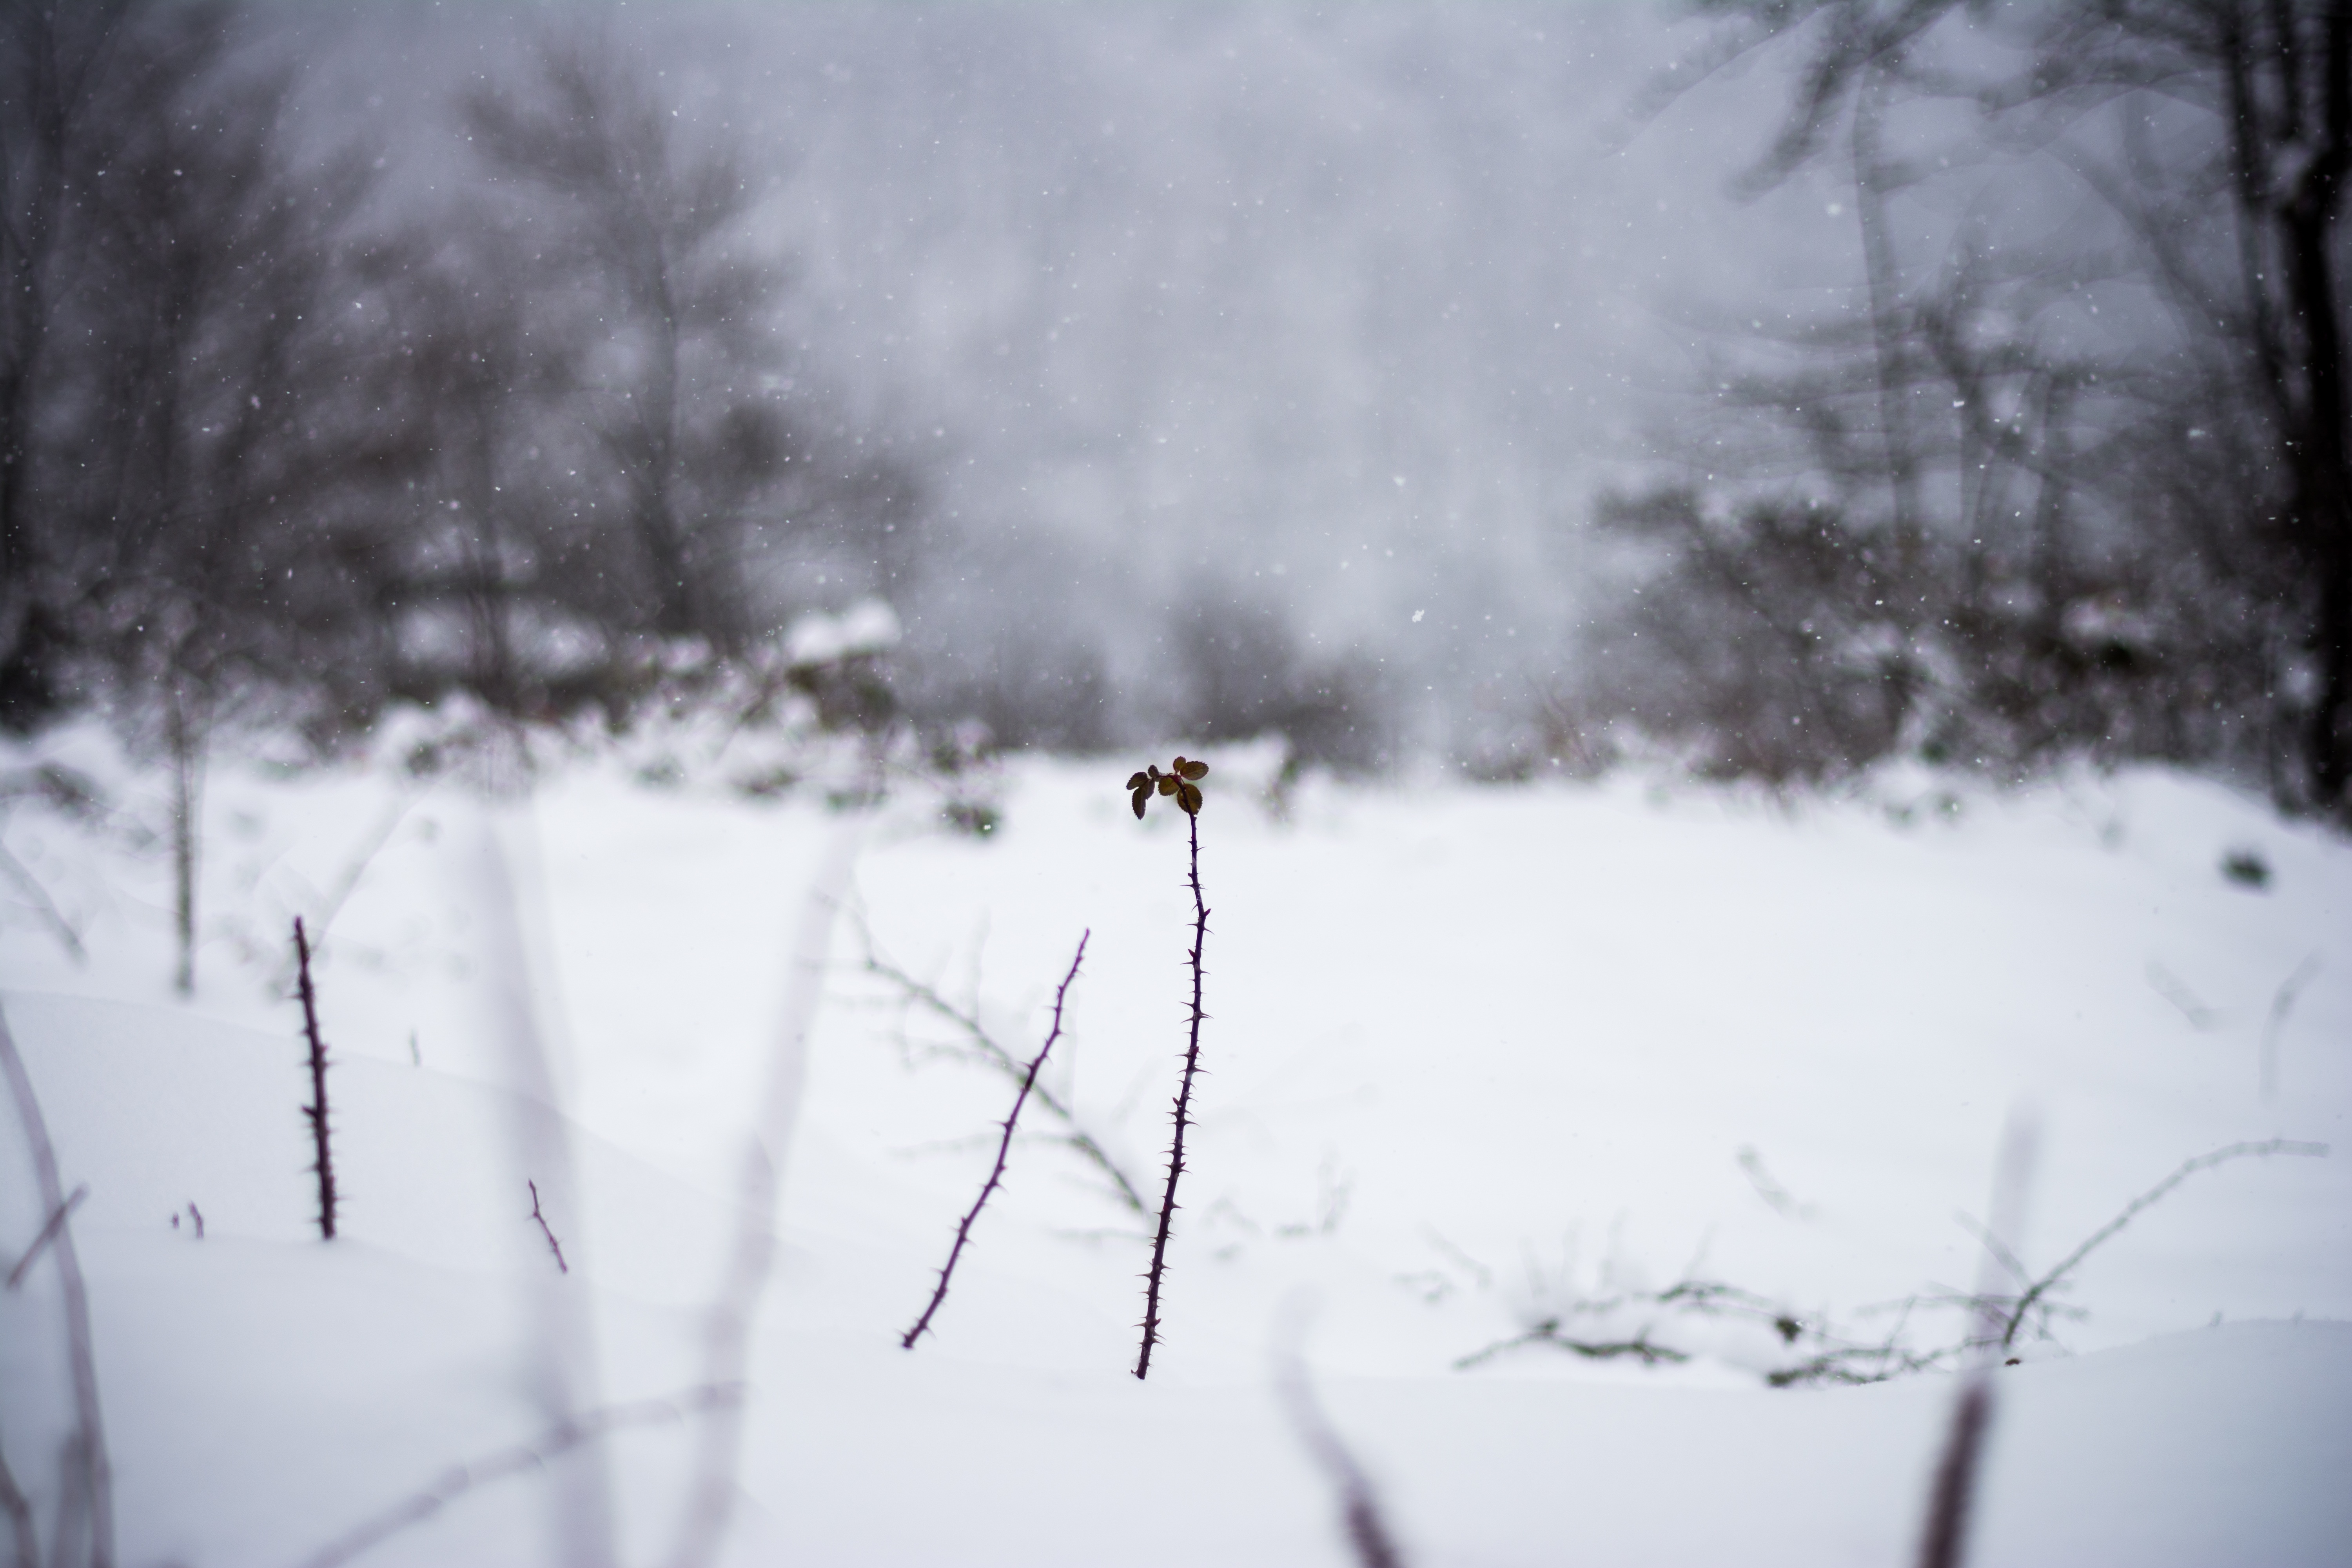
tree, branch, snow, winter, frost, weather, season, blizzard, freezing, atmospheric phenomenon, geological phenomenon, winter storm